Clean Slate (1994 film)

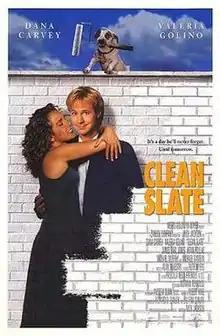
Theatrical release poster

Clean Slate is a 1994 American comedy film directed by Mick Jackson. The film stars Dana Carvey as a private investigator who is the key witness in a murder case. After suffering a head injury, however, he has developed a rare form of amnesia that causes him to forget anything that happened to him the previous day, which makes it hard for him to know whom to trust, or if he even knows them at all. Valeria Golino, James Earl Jones, Michael Murphy, Michael Gambon, and Kevin Pollak co-star. Bryan Cranston also appears.